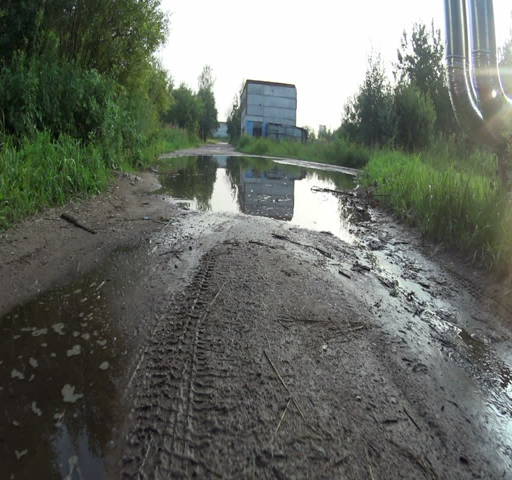
the car rides on bumpy road through a huge puddle .